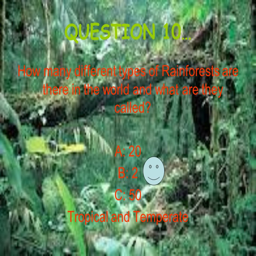
how many different types of rainforests are there in the world and what